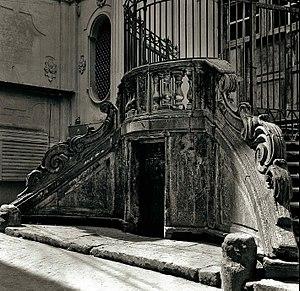
L'église San Nicola a Nilo est une église baroque du centre historique de Naples qui se trouve via San Biagio dei Librai, une des rues les plus caractéristiques de la cité parthénopéenne. Elle est dédiée à saint Nicolas, patron des orphelins et des apothicaires.